Briançon

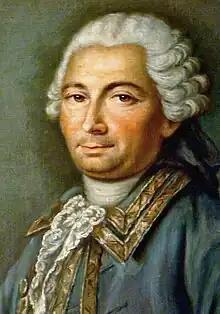
Jean-Antoine Morand, ca.1770

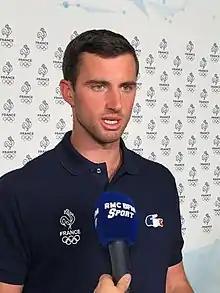
Pierre Vaultier, 2017

Briançon has often hosted starts and finishes of stages of the Tour de France, Giro d'Italia and Dauphiné Libéré. In 2017 stage 18 of the Tour de France started here.